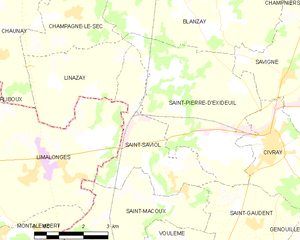
Carte des communes françaises Saint-Saviol